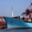
Label: ship